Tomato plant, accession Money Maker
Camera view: horizontal (90 deg, fisheye); turntable rotation: 150 degrees
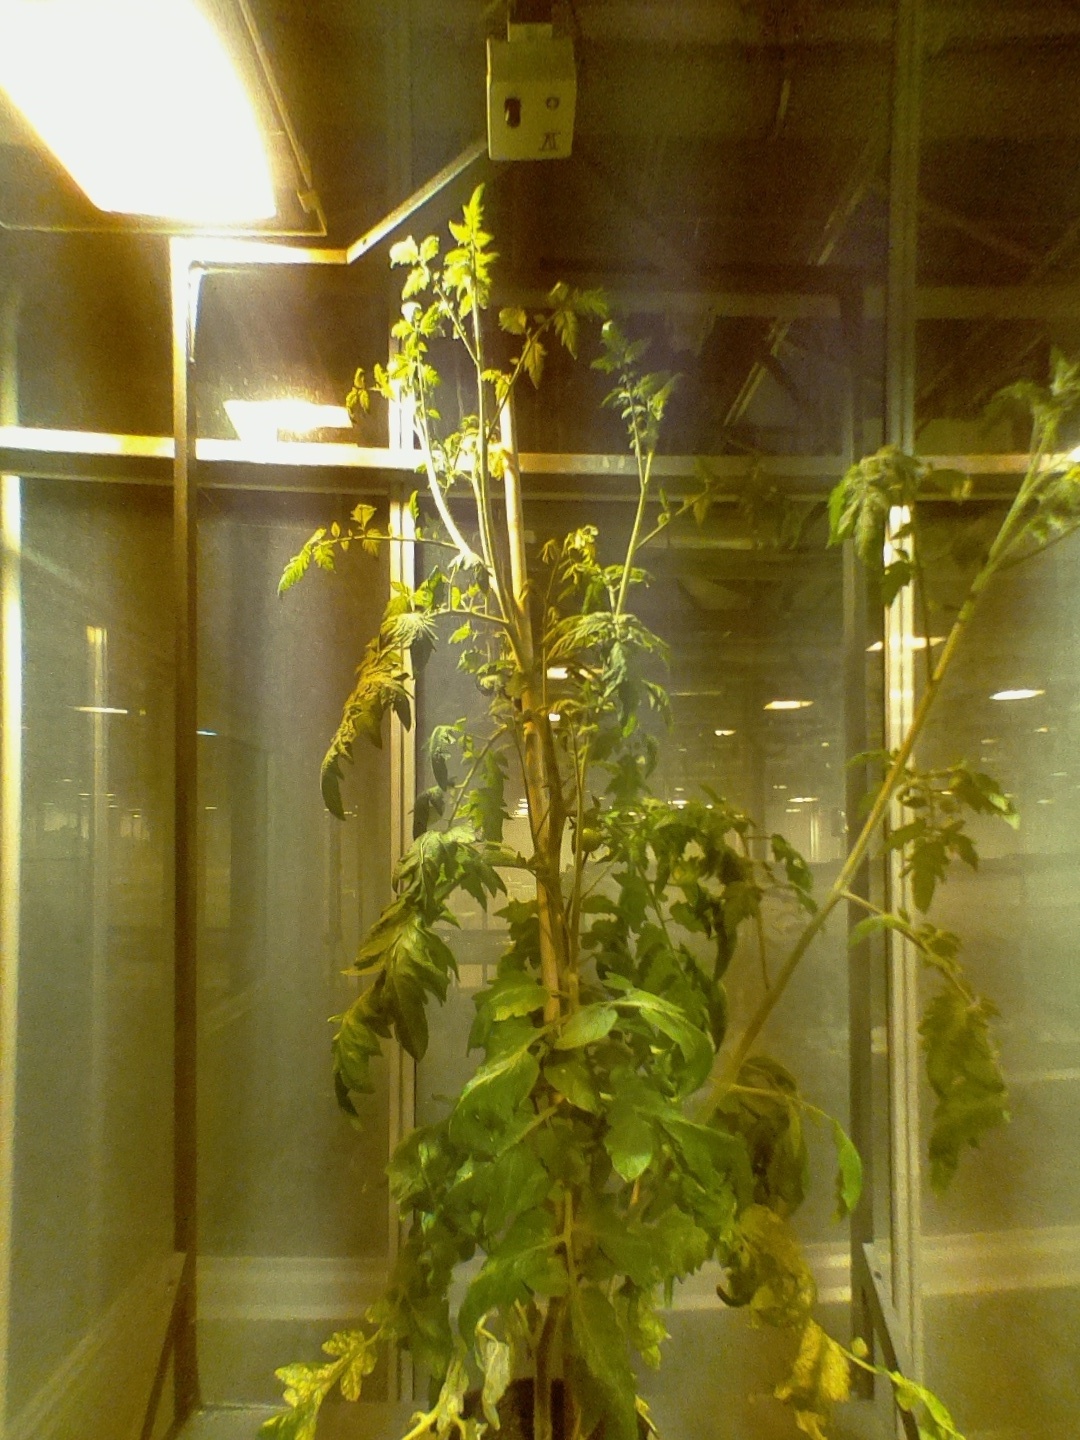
BBCH growth stage 72: 20%-30% of final fruit size